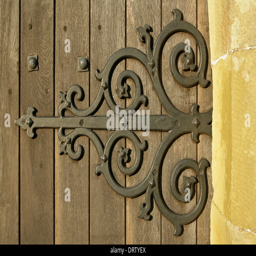
large ornate metal hinges on the front door